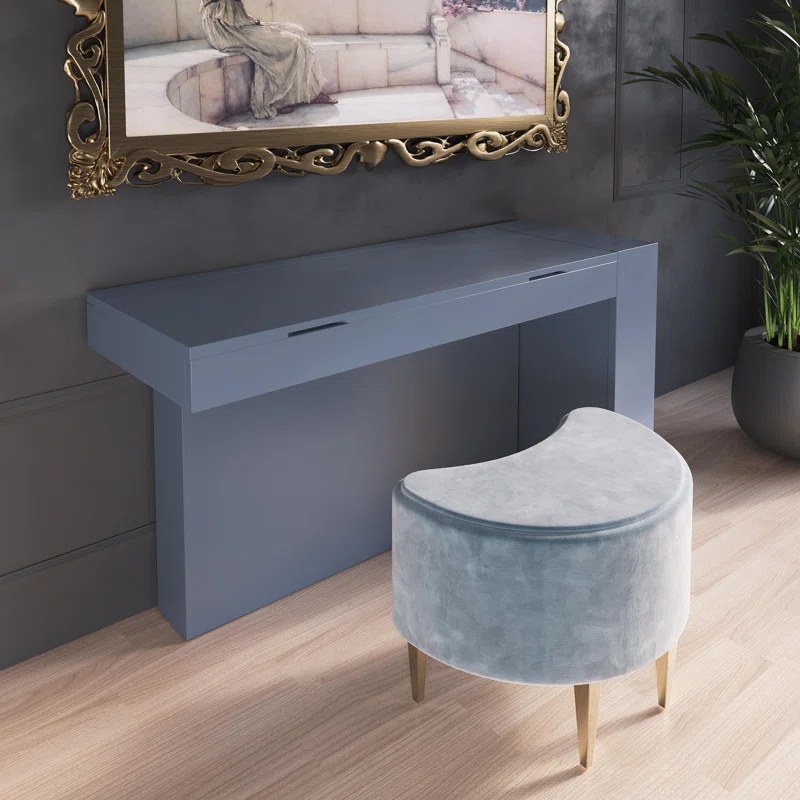
Misaki Dressing Table with Mirror
Our Vanity with Mirror is a must-have addition to your bedroom or dressing area, offering both style and practicality. Featuring a simple and elegant grey finish, this vanity table is perfect for storing makeup, accessories, and other personal items while keeping your space organized. The easy-to-open lid allows for convenient access to your essentials, and the large vanity mirror ensures you’re always ready for a close-up, providing the perfect reflection from any angle. Ideal for those who value both function and design, this vanity is sure to enhance any room’s decor. Product Specifications Primary Material : Manufactured Wood Colour : Grey Dimensions (in Inches): Table: 140 cm (Height) x 105 cm (Width) x 36 cm (Depth) Room Type : Dining Room Warranty : 5 Years Manufacturer Warranty Replacement Policy : 7 Days Replacement Policy Note : Furniture products are made to order, and they will take 10-20 days for delivery. Q&A What material is the vanity table made from? The vanity table is constructed from high-quality manufactured wood, offering both durability and a sleek finish. Can the color of the vanity be customized? The vanity comes in a grey finish. For any customization options or other finishes, please reach out to customer support for further assistance. What should I do if the vanity table arrives damaged? The product is covered by a 7-day replacement policy. If any damage occurs during delivery, please contact customer support within 7 days of receipt for a replacement. For more information and customization, contact customer support at +91 9548357283. Monday to Saturday, 10 AM to 7 PM.
Brand: Ouch Cart
Category: Furniture > Cabinets & Storage > Vanities > Bedroom Vanities > Dressing Tables